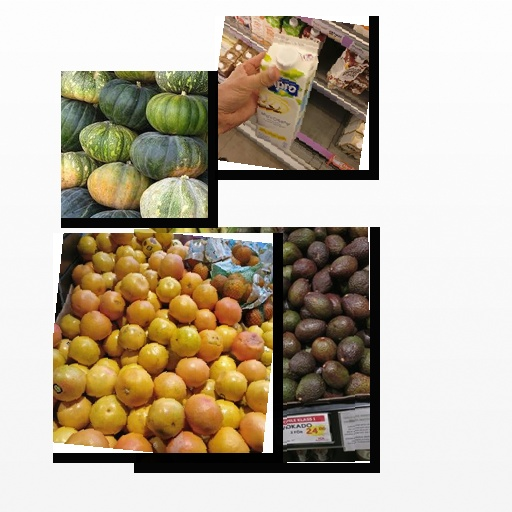
Food items: vanilla_soyghurt, pumpkin, red_grapefruit, avocado